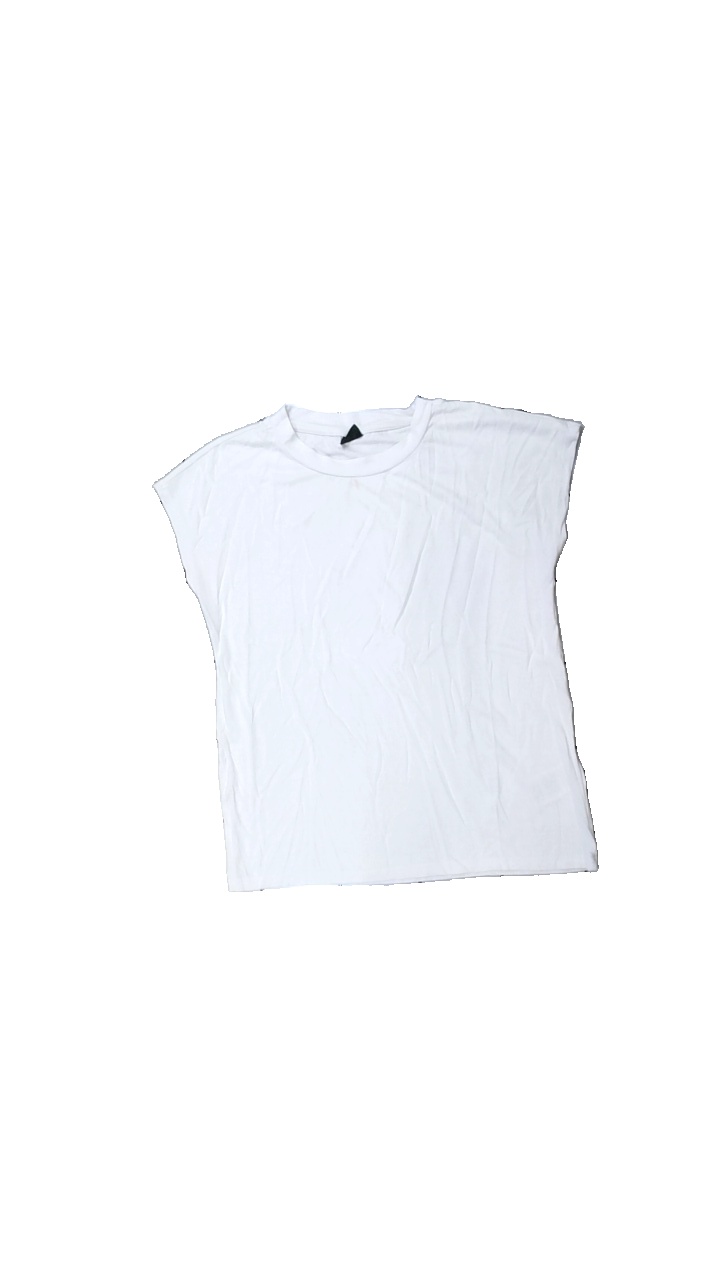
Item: T-shirt (Ladies)
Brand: Gina Tricot
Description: vit t-shirt med fläckar fram
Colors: White
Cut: Regular
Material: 85% viscose 15% polyester
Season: All
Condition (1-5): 3
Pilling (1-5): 5
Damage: fläckar
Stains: Major
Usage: Export
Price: <50